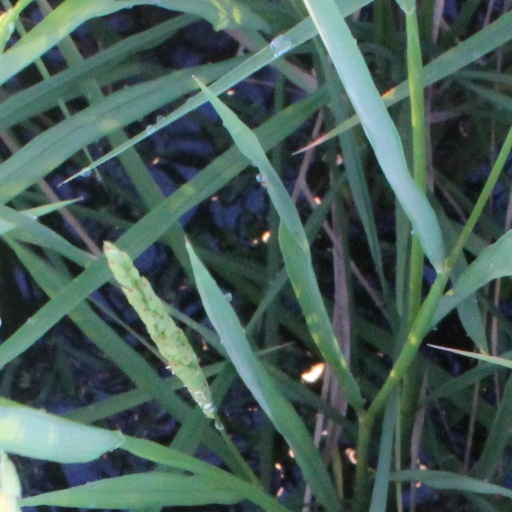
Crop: rice